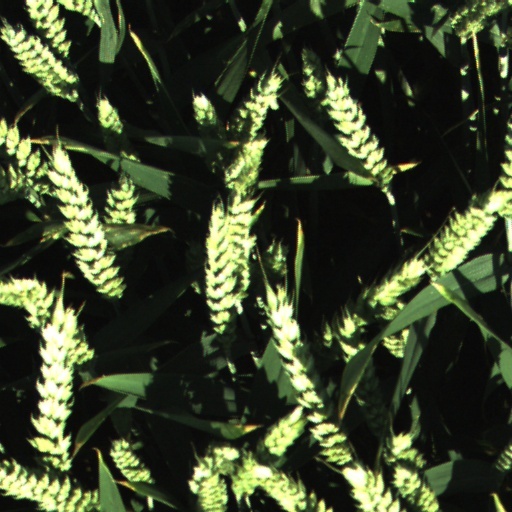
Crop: wheat